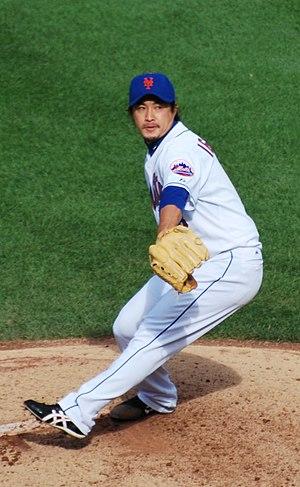
Ryota Igarashi est un lanceur de baseball né le 28 mai 1979 à Chiba, au Japon. Présentement sous contrat avec les Yankees de New York, il rejoint la Ligue majeure de baseball en 2010 après 11 années passées en NPB, au Japon, avec les Tokyo Yakult Swallows.